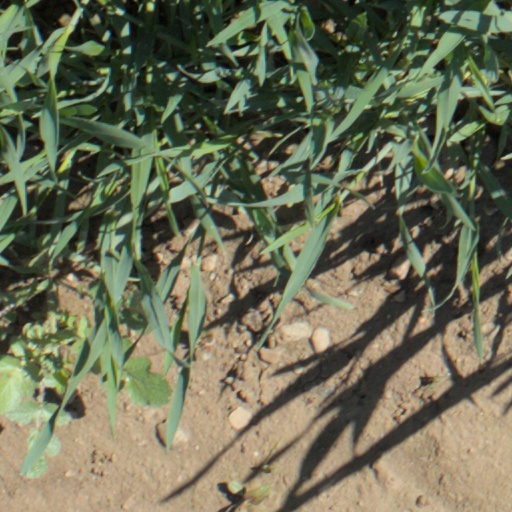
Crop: wheat